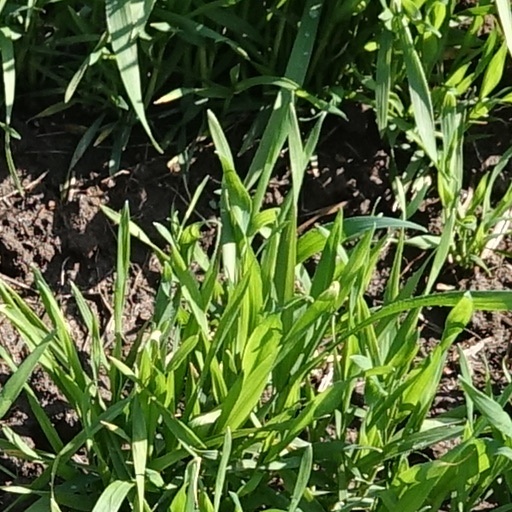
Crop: wheat